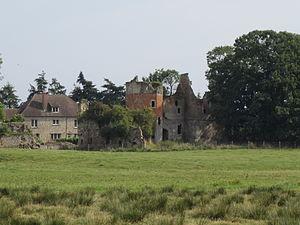
Château de fr:Saint-Germain-sur-Sèves This building is indexed in the Base Mérimée, a database of architectural heritage maintained by the French Ministry of Culture,
Saint-Germain-sur-Sèves est une commune française, située dans le département de la Manche en région Normandie, peuplée de 165 habitants.